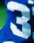
Number: 3